Igor Lukšić

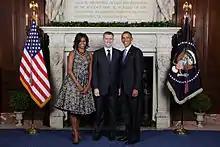
Igor Luksic with First Lady Michelle Obama and President of the United States Barack Obama

As a member of the ruling Democratic Party of Socialists (DPS) he is officially considered a social democrat, but his economic policy views have been described to be rather liberal, which was not liked by the public. Furthermore, more politicians from the right than from the left figure in his role models. Besides former British prime minister Tony Blair, Lukšić has also called Prime Minister David Cameron, who he even "likes" on Facebook, a respected contemporary politician. Both Winston Churchill and former "Iron Lady" Margaret Thatcher are among his historical political models. Lukšić was strongly influenced by the "neoliberal" economical school of Professor Veselin Vukotic in Montenegro at the University of Donja Gorica. Vukotic taught both Đukanović and Lukšić, and was an important figure in putting together privatization programmes in Montenegro. (Lukšić is also a lecturer of economics at the University of Donja Gorica).